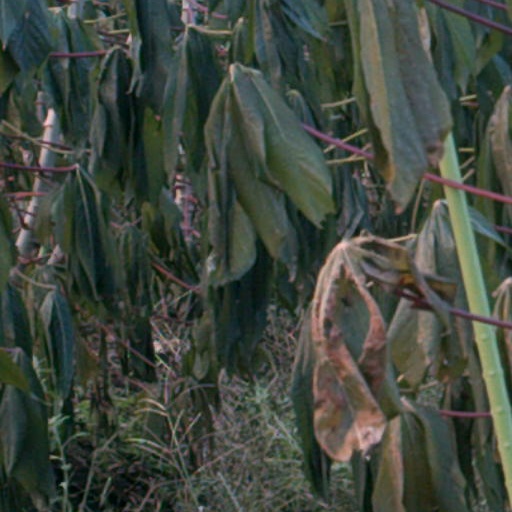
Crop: cassava